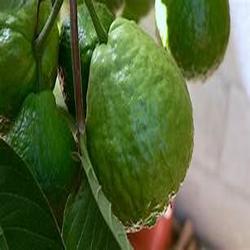
Label: Guava